Solar eclipse

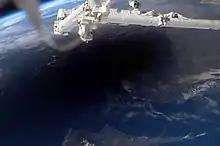
The Moon's shadow over Turkey and Cyprus, seen from the ISS during a 2006 total solar eclipse.

Historical eclipses are a very valuable resource for historians, in that they allow a few historical events to be dated precisely, from which other dates and ancient calendars may be deduced. The oldest recorded solar eclipse was recorded on a clay tablet found at Ugarit, in modern Syria, with two plausible dates usually cited: 3 May 1375 BC or 5 March 1223 BC, the latter being favored by most recent authors on the topic. A solar eclipse of June 15, 763 BC mentioned in an Assyrian text is important for the chronology of the ancient Near East. There have been other claims to date earlier eclipses. The legendary Chinese king Zhong Kang supposedly beheaded two astronomers, Hsi and Ho, who failed to predict an eclipse 4000 years ago. Perhaps the earliest still-unproven claim is that of archaeologist Bruce Masse, who putatively links an eclipse that occurred on May 10, 2807, BC with a possible meteor impact in the Indian Ocean on the basis of several ancient flood myths that mention a total solar eclipse.